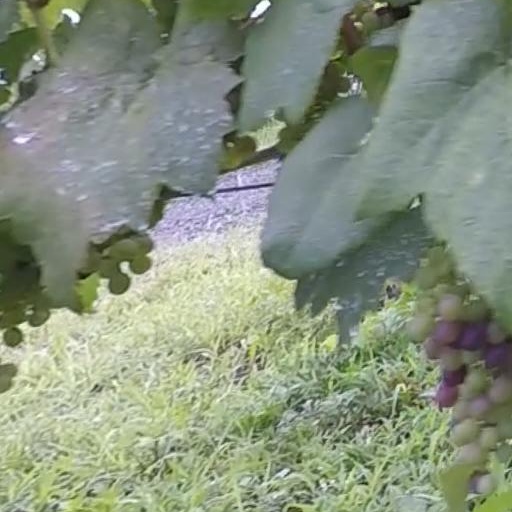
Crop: grape